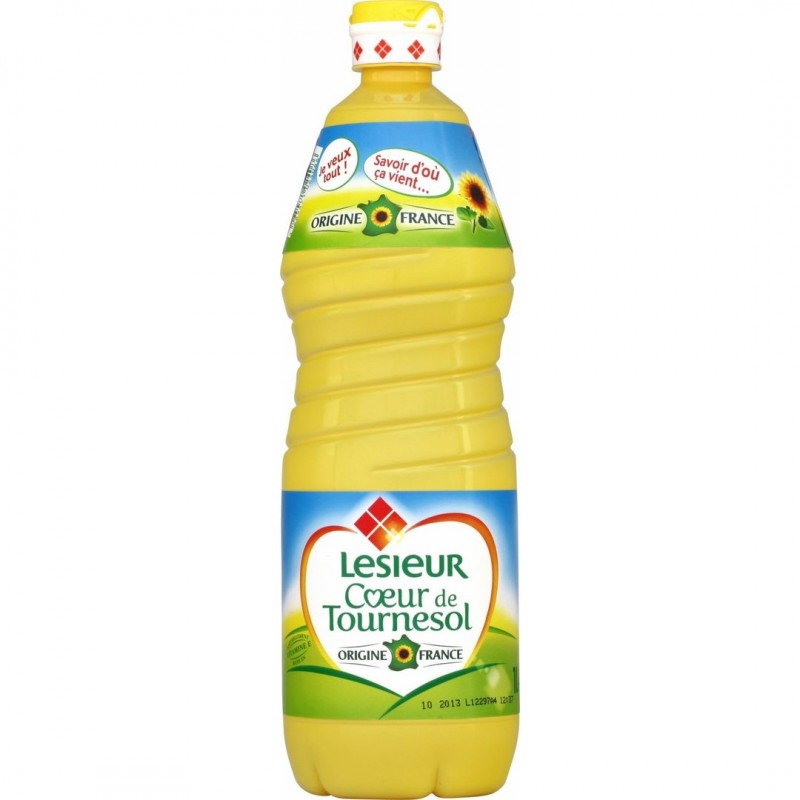
Label: plastic